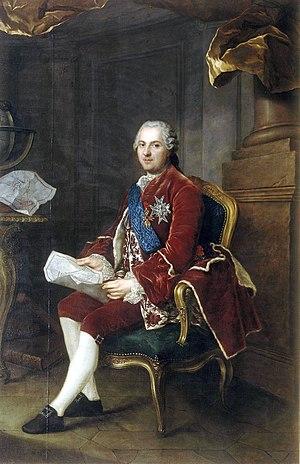
Anne-Baptiste Nivelon est un peintre français, actif de 1750 à 1764.